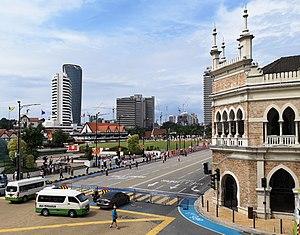
La Place de l'Indépendance, aussi appelée Merdeka Square en anglais et Dataran Merdeka en malais, est la principale place de Kuala Lumpur, la capitale de la Malaisie.